Ed Snider

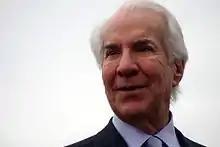
Snider in 2010

Edward Malcolm Snider (January 6, 1933 – April 11, 2016) was an American business executive. He was the chairman of Comcast Spectacor, a Philadelphia-based sports and entertainment company that owns the Philadelphia Flyers of the National Hockey League; the Wells Fargo Center; the regional sports network Comcast SportsNet; and Global Spectrum, an international facilities management company. He formerly owned the Philadelphia 76ers of the National Basketball Association, and ran the Philadelphia Eagles of the National Football League for a few years in the 1960s.